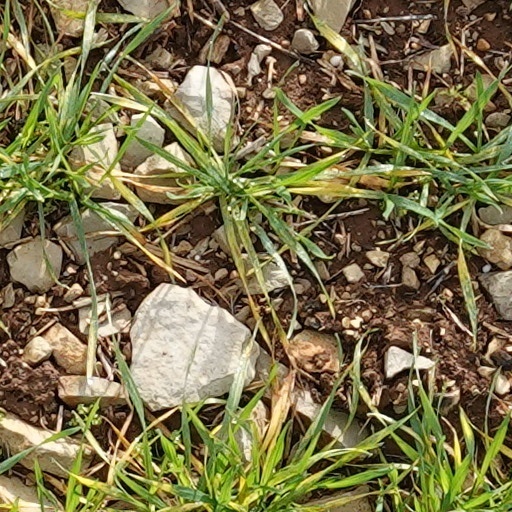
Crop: wheat